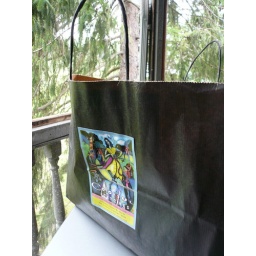
loot from lenox! the boy took me to colorful stitches in lenox, mass... =D